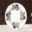
Label: plate